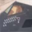
Label: airplane